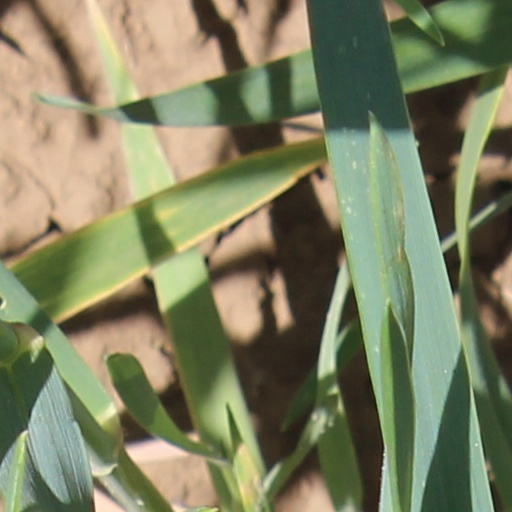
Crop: wheat